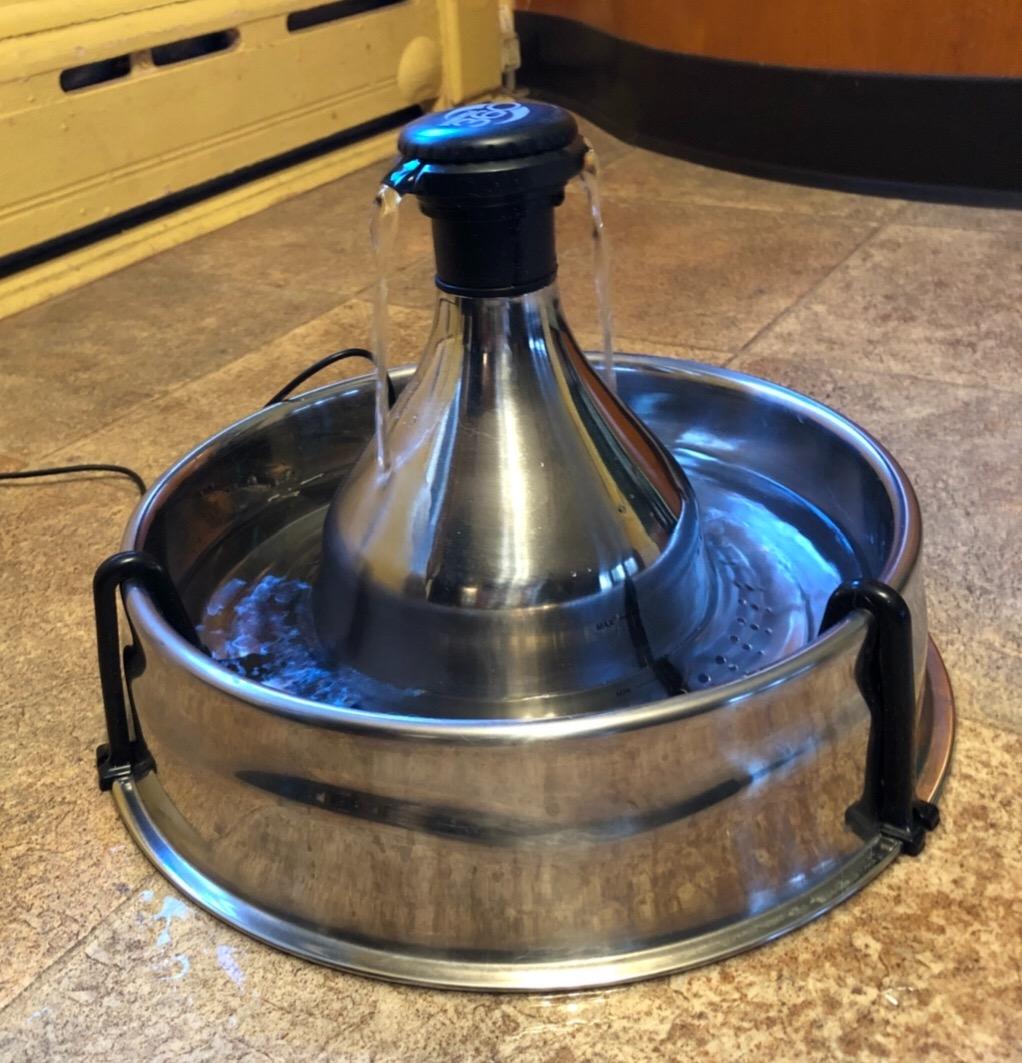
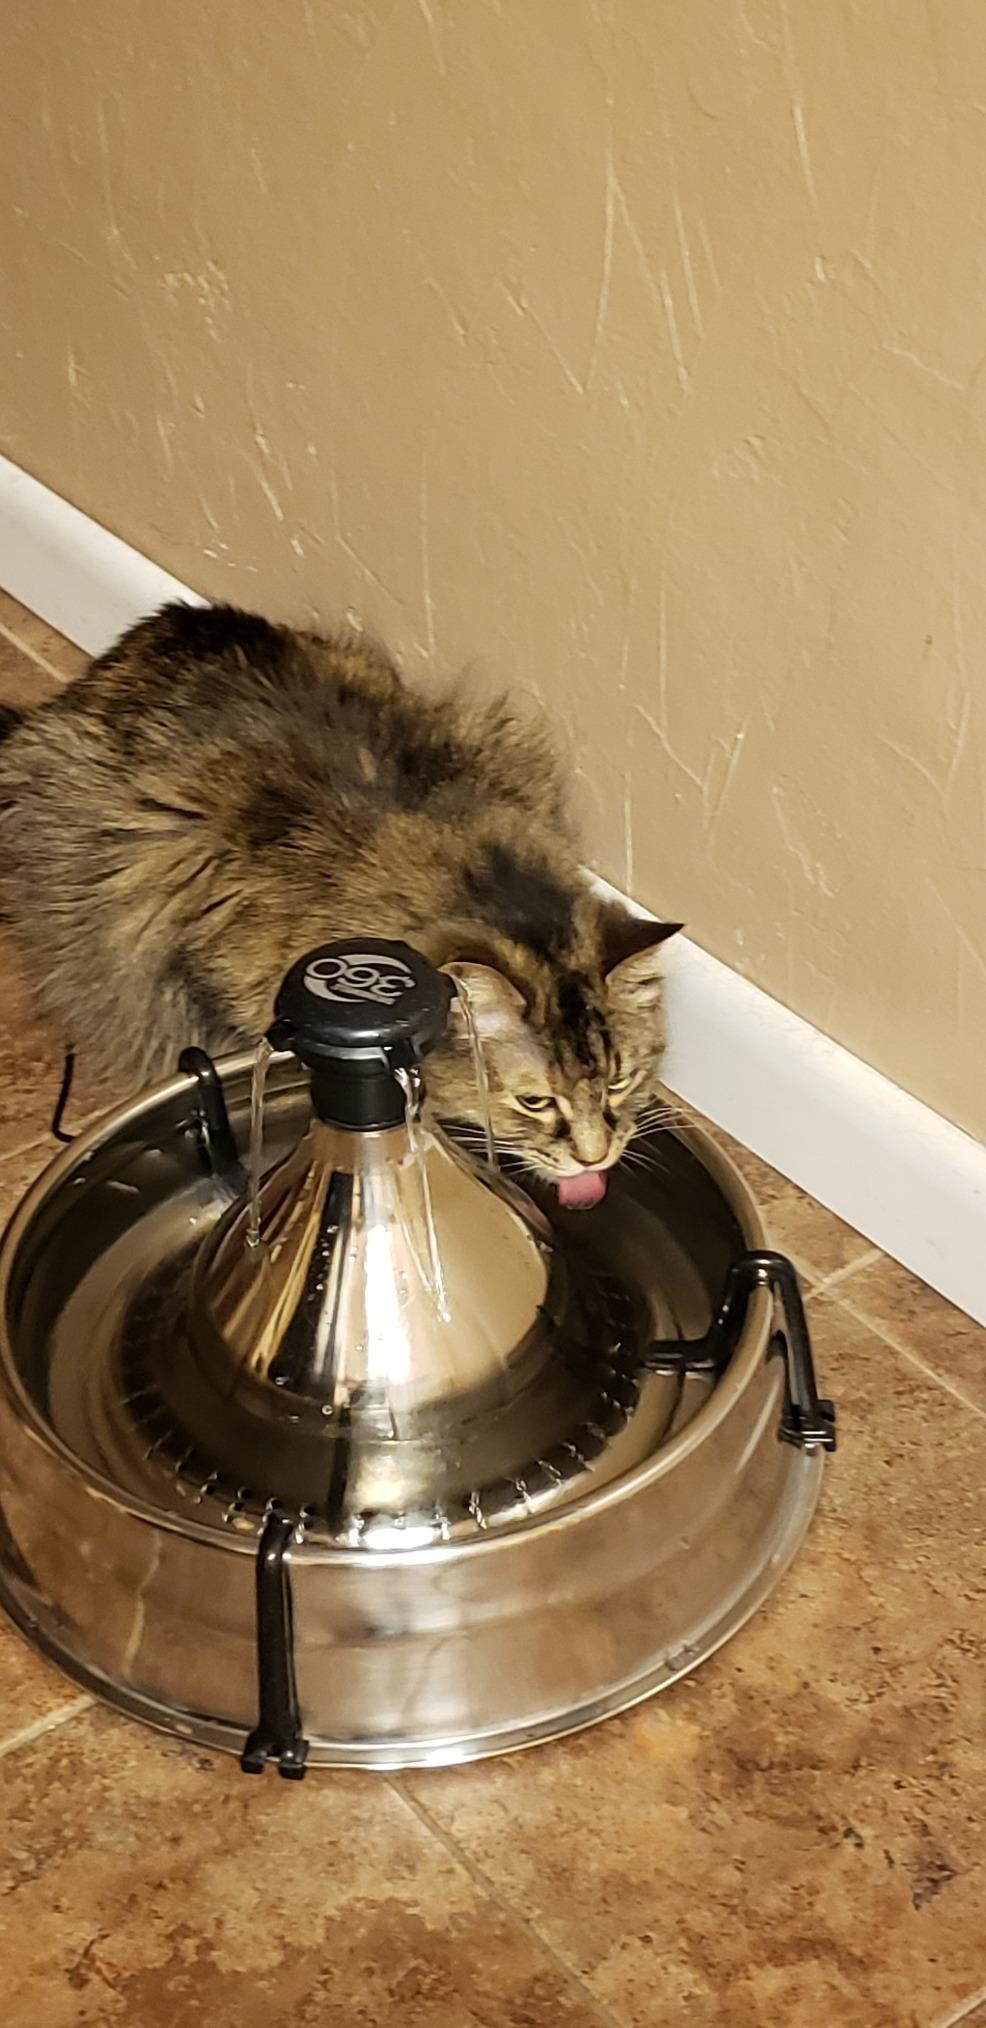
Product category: items_bowl
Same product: yes